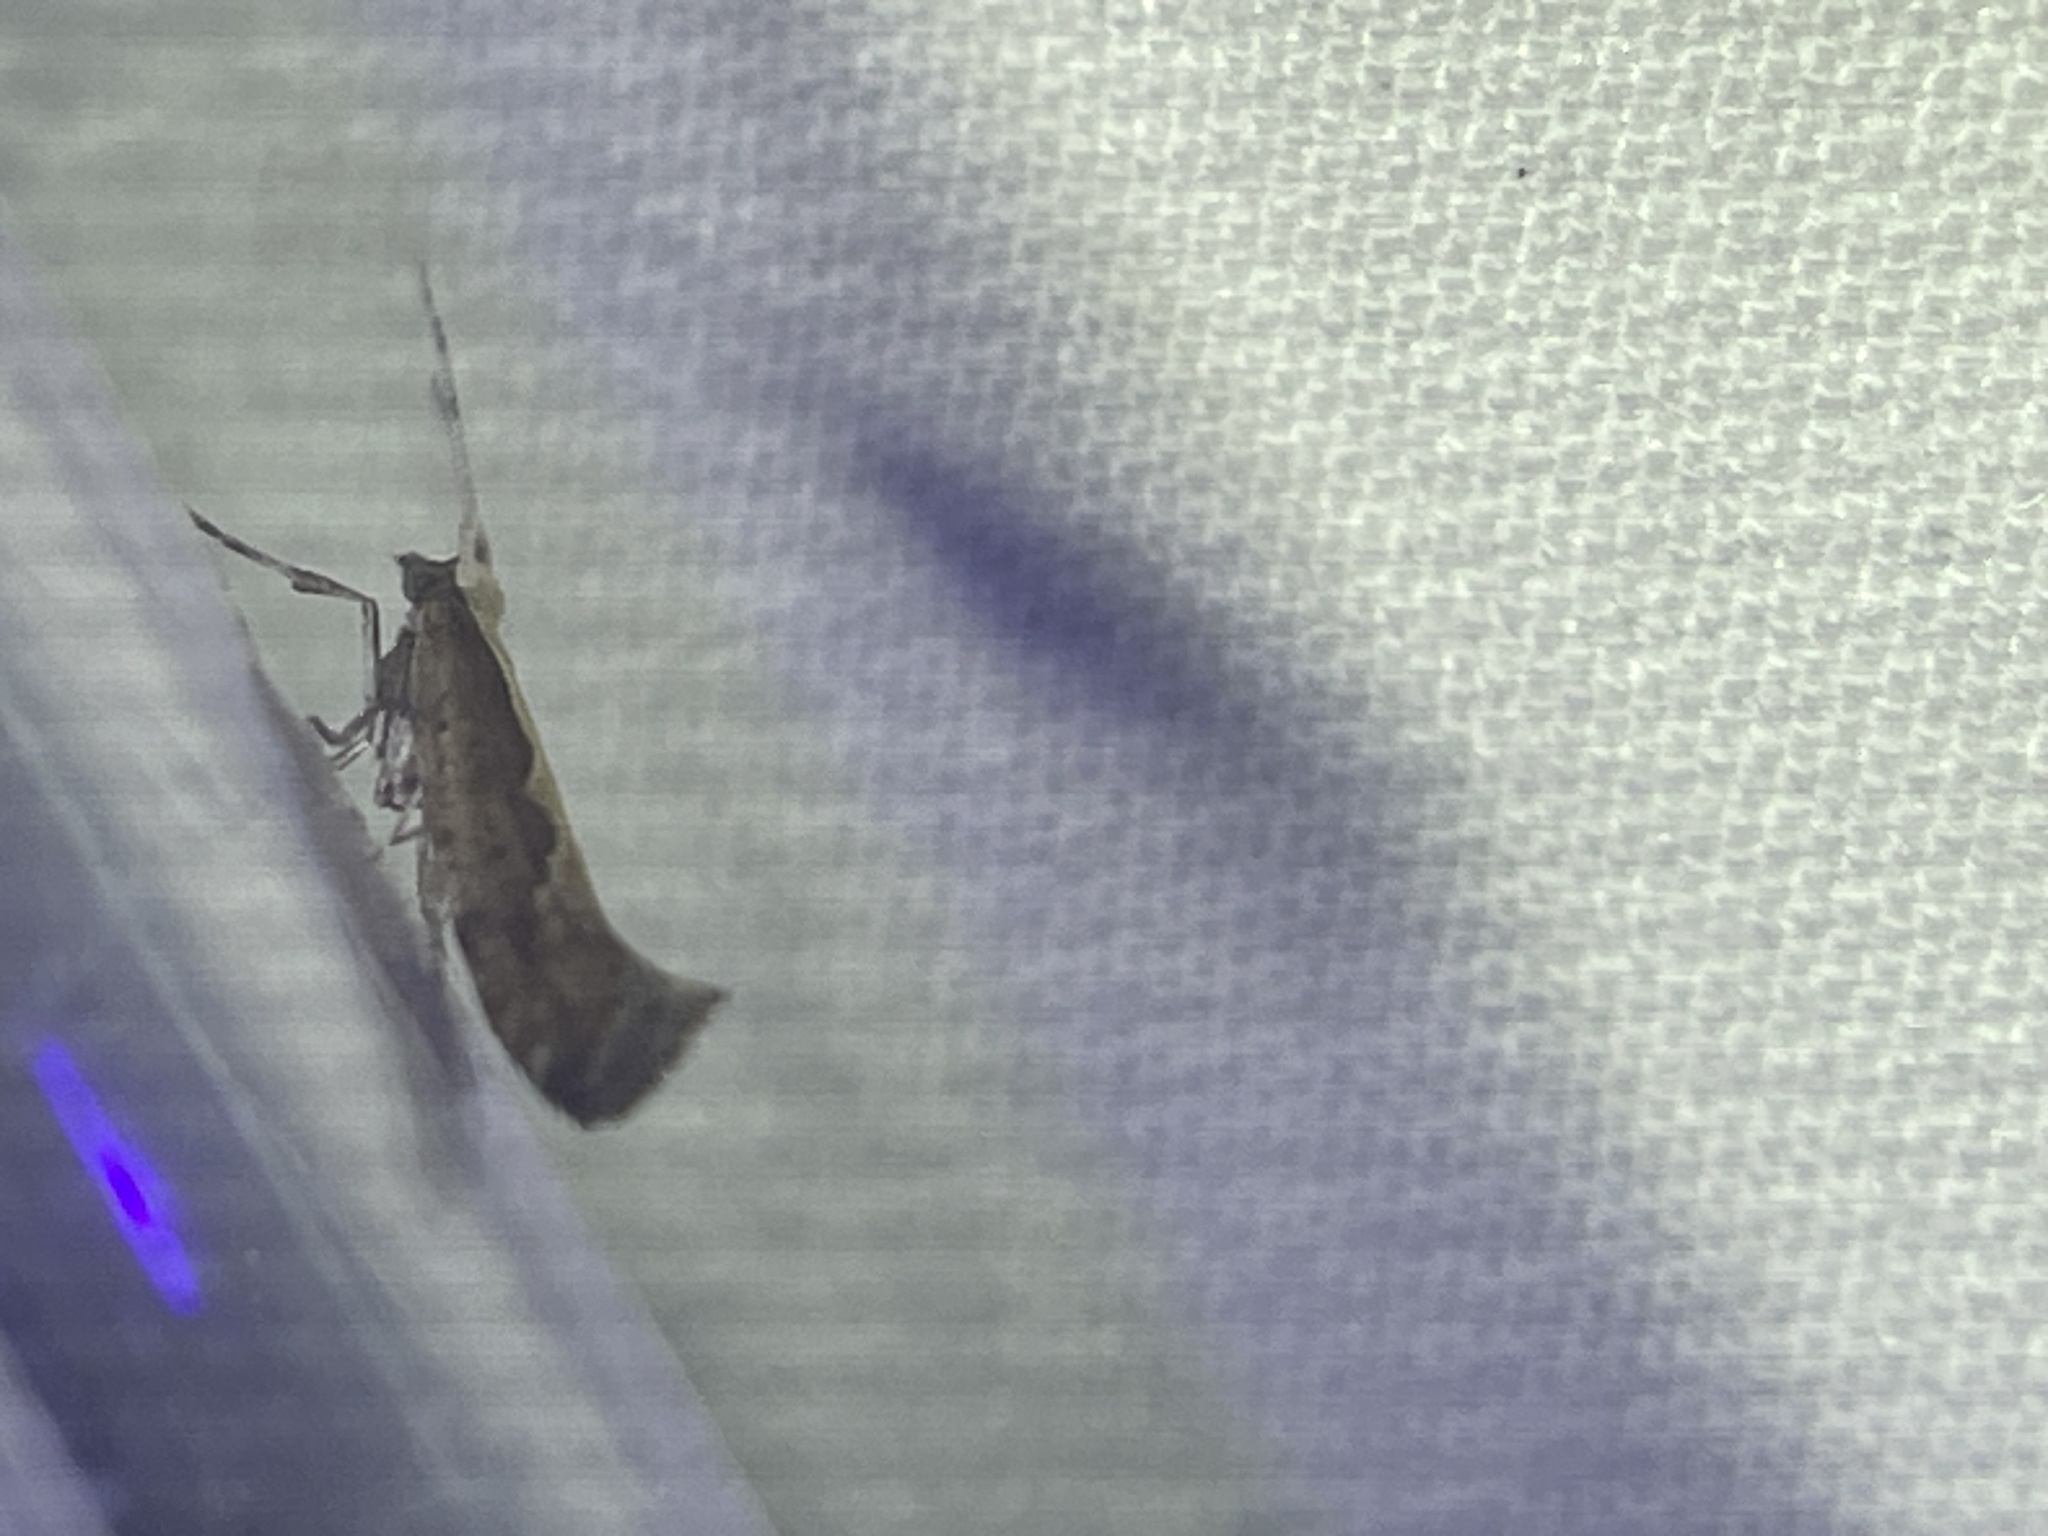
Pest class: diamondback_moth